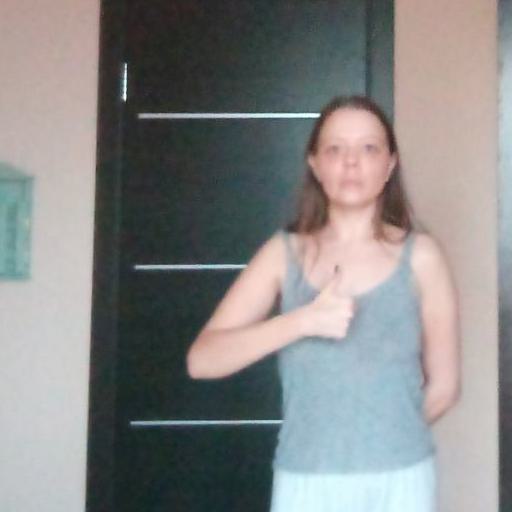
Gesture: like